Vietnamese Rangers

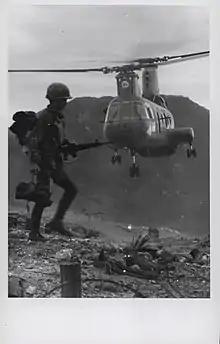
Vietnamese Ranger and an HMM-263 CH-46D near An Hoa, 1969

The French established a commando school in Nha Trang in 1951. After the American Military Assistance Advisory Group took over the military advisory role, the school was converted to a Ranger school in 1956. In 1960, when the Vietnam War began in earnest, the Vietnamese Rangers were formed. Rangers (Biet Dong Quan [BDQ]) initially organized into separate companies with U.S. Army Rangers were assigned as advisers, initially as members of the Mobile Training Teams (MTTs), at Ranger Training Centers (RTC), and later at the unit level as members of the Military Advisory Command Vietnam (MACV). A small number of Vietnamese Ranger officers were selected to attend the U.S. Army Ranger School at Ft. Benning.